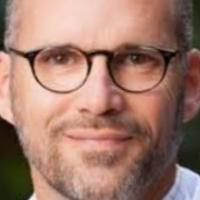
Age group: age 41-55